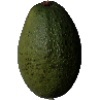
Label: Avocado 1